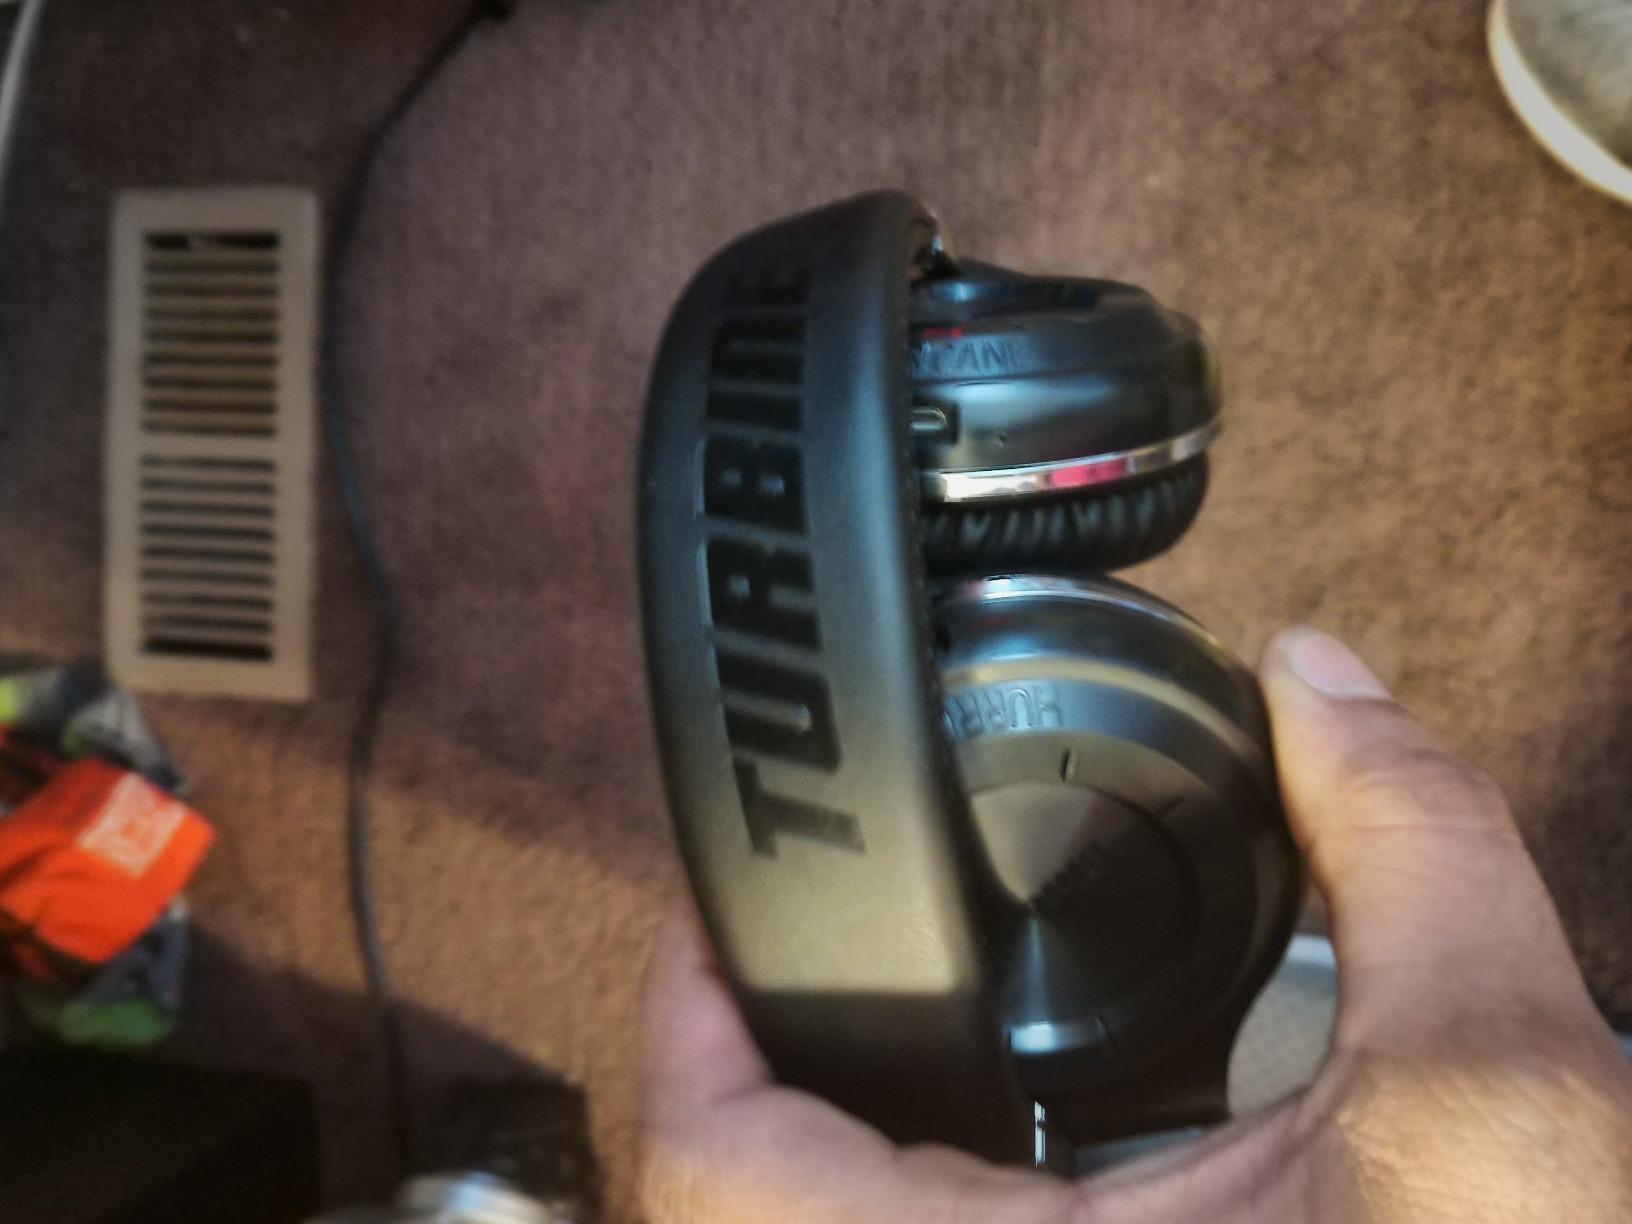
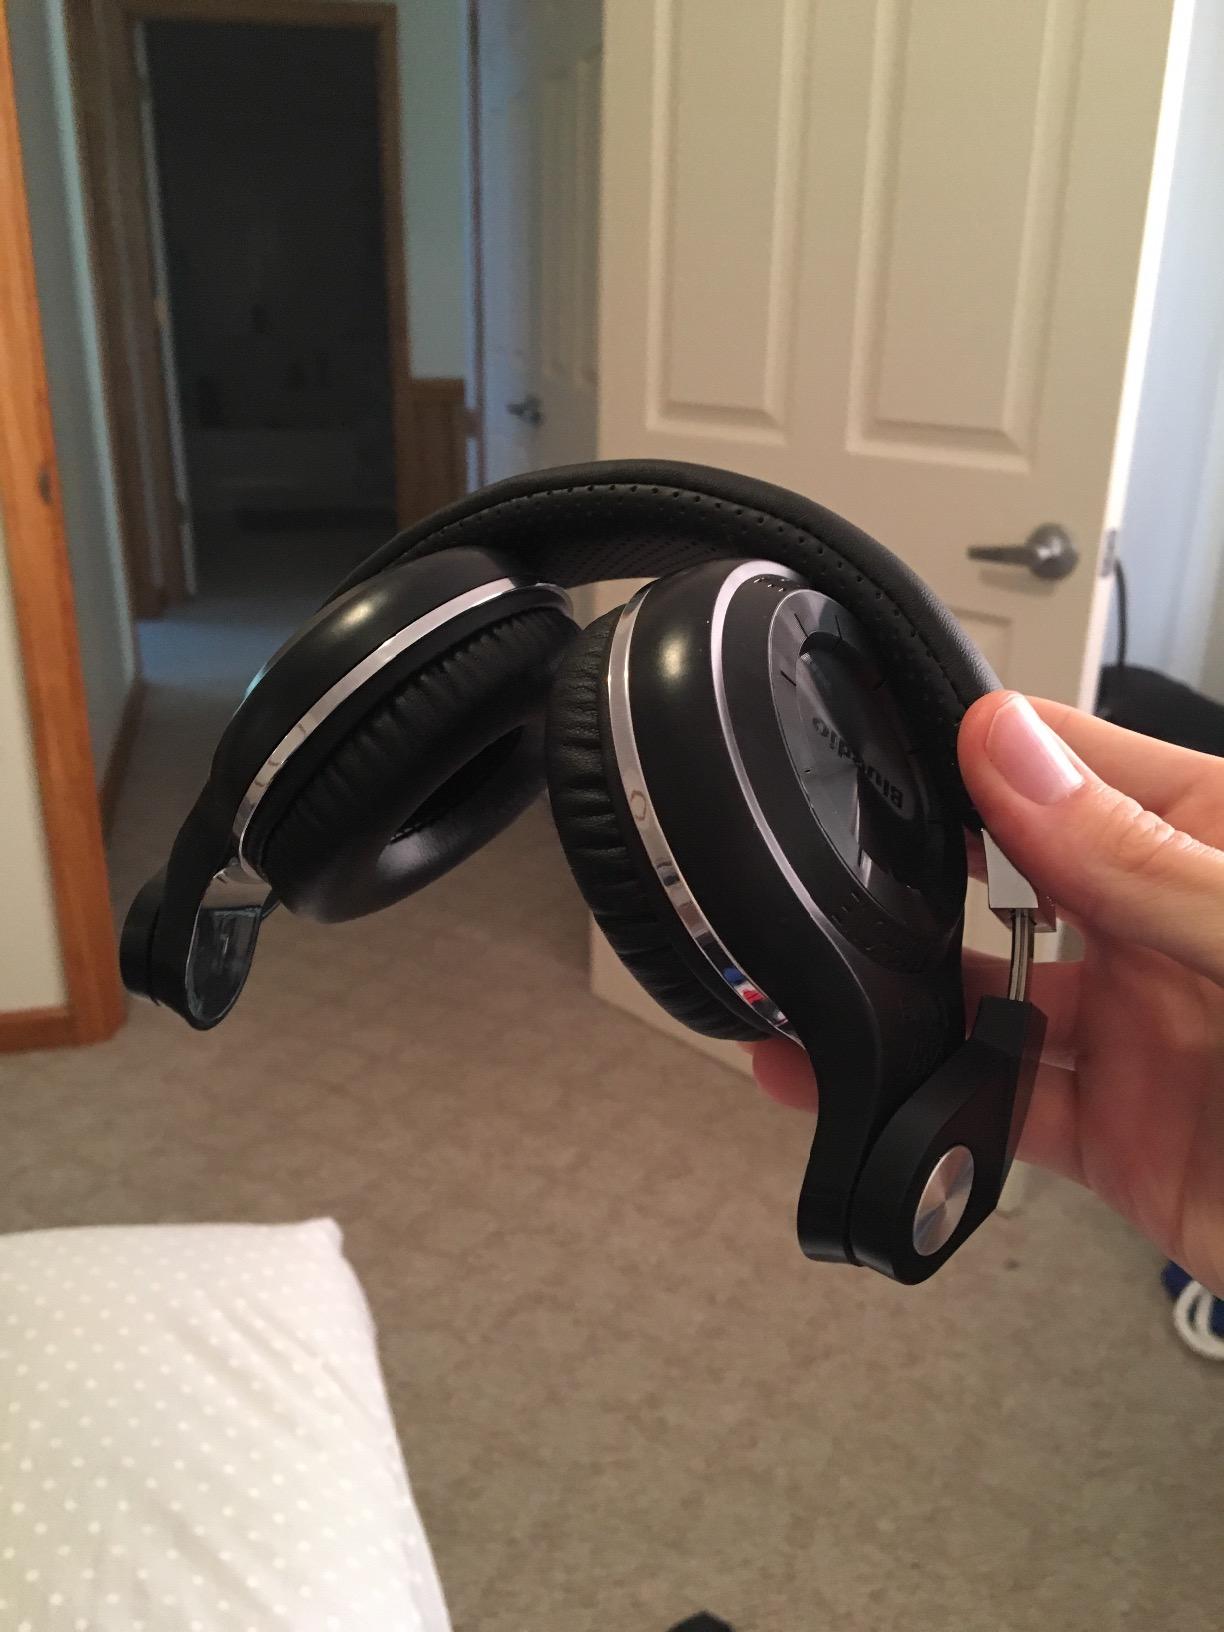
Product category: headphones
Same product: yes